Abahani Limited Dhaka

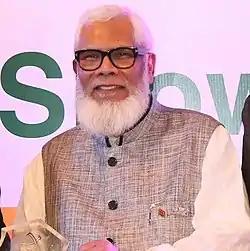
Salman Fazlur Rahman, a businessman who played an integral part in forming the club as a limited company, currently serves as the club's chairman.

While home matches have predominantly been played at the 36,000 capacity Bangabandhu National Stadium as, the domestic league regularly took place at a single venue. The stadium also hosted the group stage and knockouts stage fixtures for Abahani during the 2019 AFC Cup. The country's national stadium was the main venue for the First Division League, ever since its inception during the East Pakistan era. During the entirety of the 70' and 80' when local football's popularity was at its peak, the Dhaka Derby attracted thousands of fans into the stadium from all over the country, and has numerous records of brawls breaking out among the fans.